Brown Babies

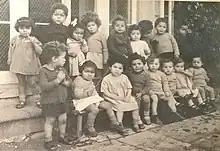
8 17 mixed race children sitting and standing outside the Holnicote House building in England in the 1940s. The children are wearing dresses or shorts.

The postwar years in Germany brought new challenges, including an ultimately unknowable number of illegitimate children born from unions between occupying Black French, Moroccan, Algerian, and Black American soldiers and native German women. Often the military discouraged fraternization with the locals and any proposed marriages. As an occupying power, the United States military discouraged its forces from fraternizing with Germans. Under any circumstances, soldiers had to get permission of commanding officers in order to marry overseas. As inter-racial marriages were illegal in most of the United States in the era, commanding officers of the U.S. soldiers forced many such couples to split up, or at least prevented their marriages.